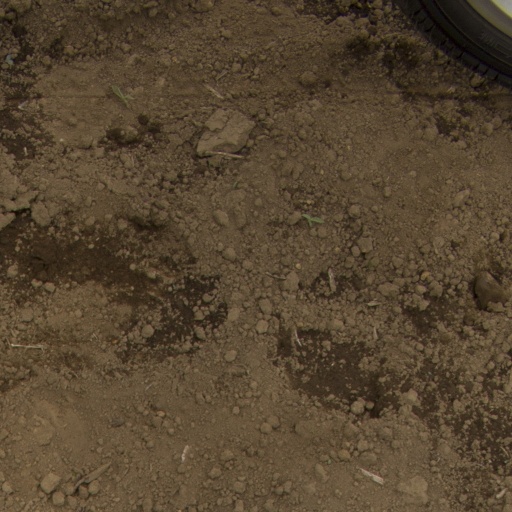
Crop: Jerusalem artichoke